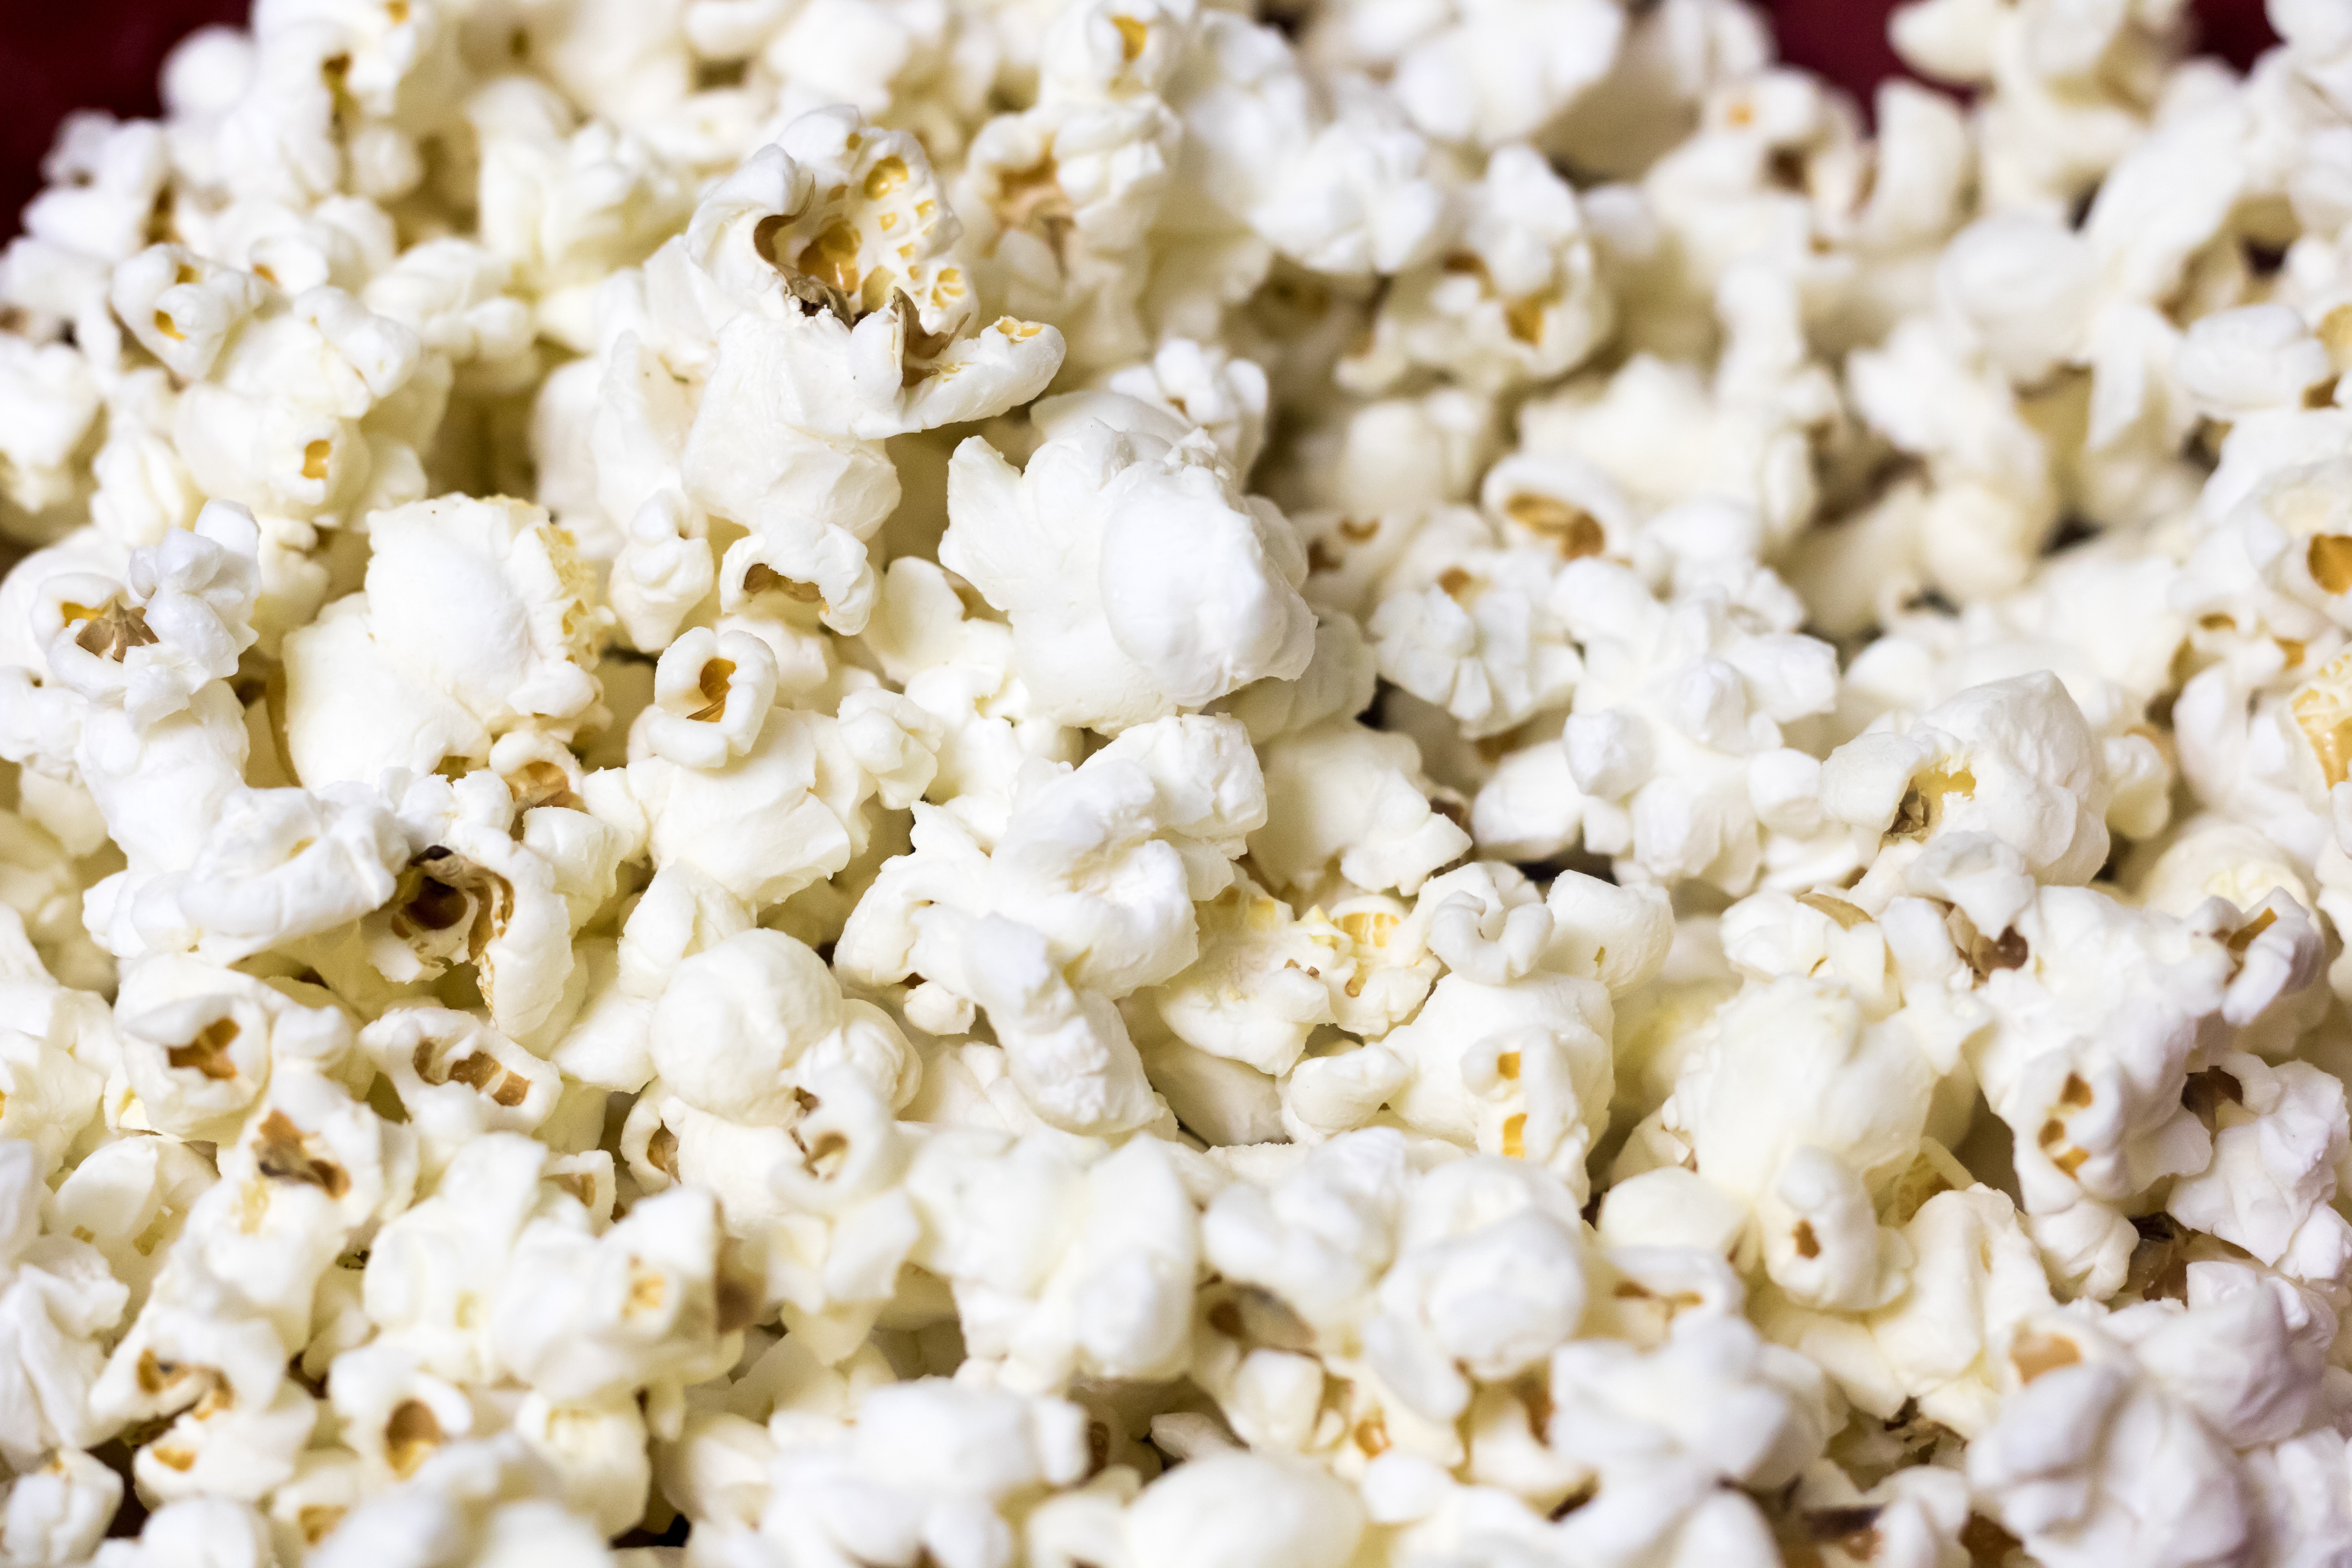
popcorn, kettle corn, food, snack, cuisine